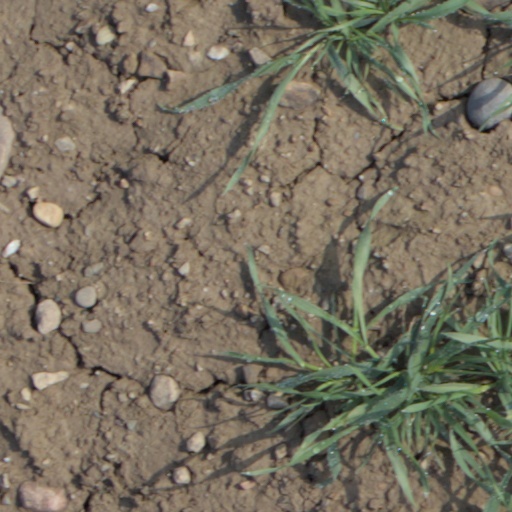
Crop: wheat